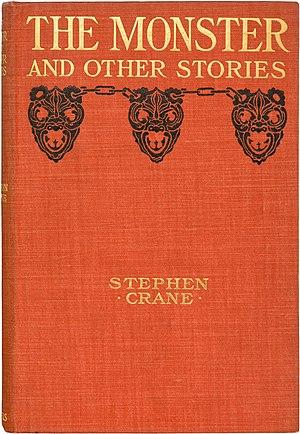
Le Monstre, qui existe aussi en français sous le titre Le Visage incendié, est une nouvelle de l'écrivain américain Stephen Crane parue dans sa version originale en 1898.